Alejandro González Iñárritu

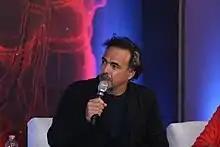
Iñárritu at the Cannes Film Festival 2019

"The One Percent", originally planned as an upcoming American television drama series created and written by Iñárritu, Alexander Dinelaris Jr., Nicolás Giacobone and Armando Bó, was eventually postponed on early March 2017 due to Alejandro feeling burnt out after the production of "The Revenant". The quartet, who also collaborated on "Birdman", were to serve as executive producers. Iñárritu was set to direct the first two episodes and set the visual style of the show. Iñárritu's virtual reality project "Carne y Arena" was the first ever VR installation presented at the Cannes Film Festival in 2017. Carne y Arena was also presented, at LACMA, Washington, D.C., and featured at the Prada Foundation in Milan. Additionally, "Carne y Arena" was awarded the first Special Achievement Academy Award in over 20 years at the Academy's 9th Annual Governors Awards.